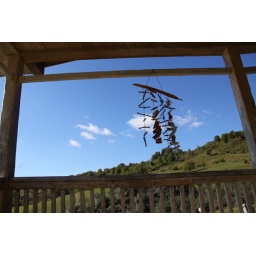
impressions of the Country house in the south Carpathian mountains